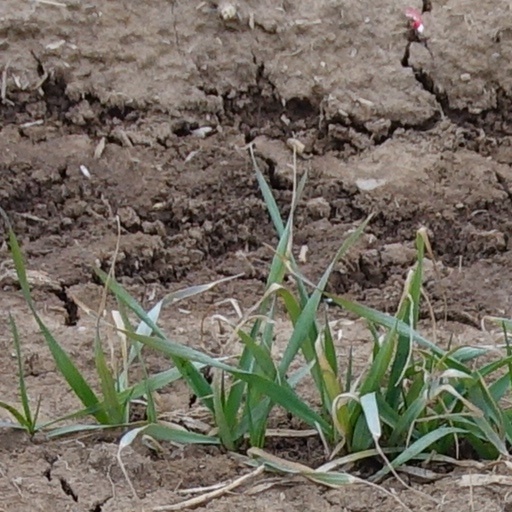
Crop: wheat